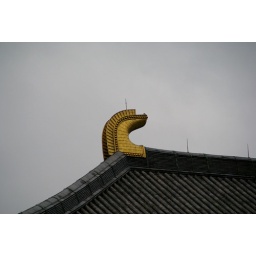
Largest wooden building in the world.